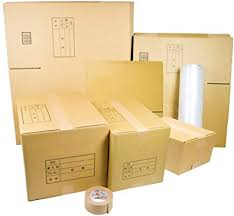
Label: cardboard